German radio intelligence operations during World War II

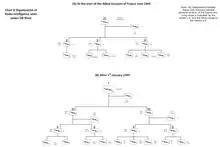
Chart 8a,8b. Organization of Radio Intelligence Units under OB West

The methods employed in intercept operations against Great Britain did not change substantially during the last eighteen months of the war. Chart 8a enumerates the German radio intelligence units which were available in 1944. A subsequent comprehensive evaluation prepared sometime after the start of the Allied invasion showed that approximately ninety-five per cent of the units which landed in Normandy had been previously identified in the British Isles by means of intensive radio intelligence. Thus, one may conclude that the information provided by communication intelligence was quite adequate and that the German Supreme Command was in a position to calculate the strength of the enemy forces. Locator cards, regularly issued by the communication intelligence control centre, contained precise information about newly organised divisions, and the appearance or disappearance of radio traffic from and to specific troop units. The intercepted radio activity during the numerous landing exercises furnished a picture of the projected invasion procedure. It was impossible, however, to obtain any clue as to the time and place of the landing. The radio picture did not change noticeably until the last day before the invasion. All previously known and observed types of traffic continued as usual. No radio deceptions were recognized. No kind of radio alert was observed before the landing. According to later reports the first wave sailed on short notice.